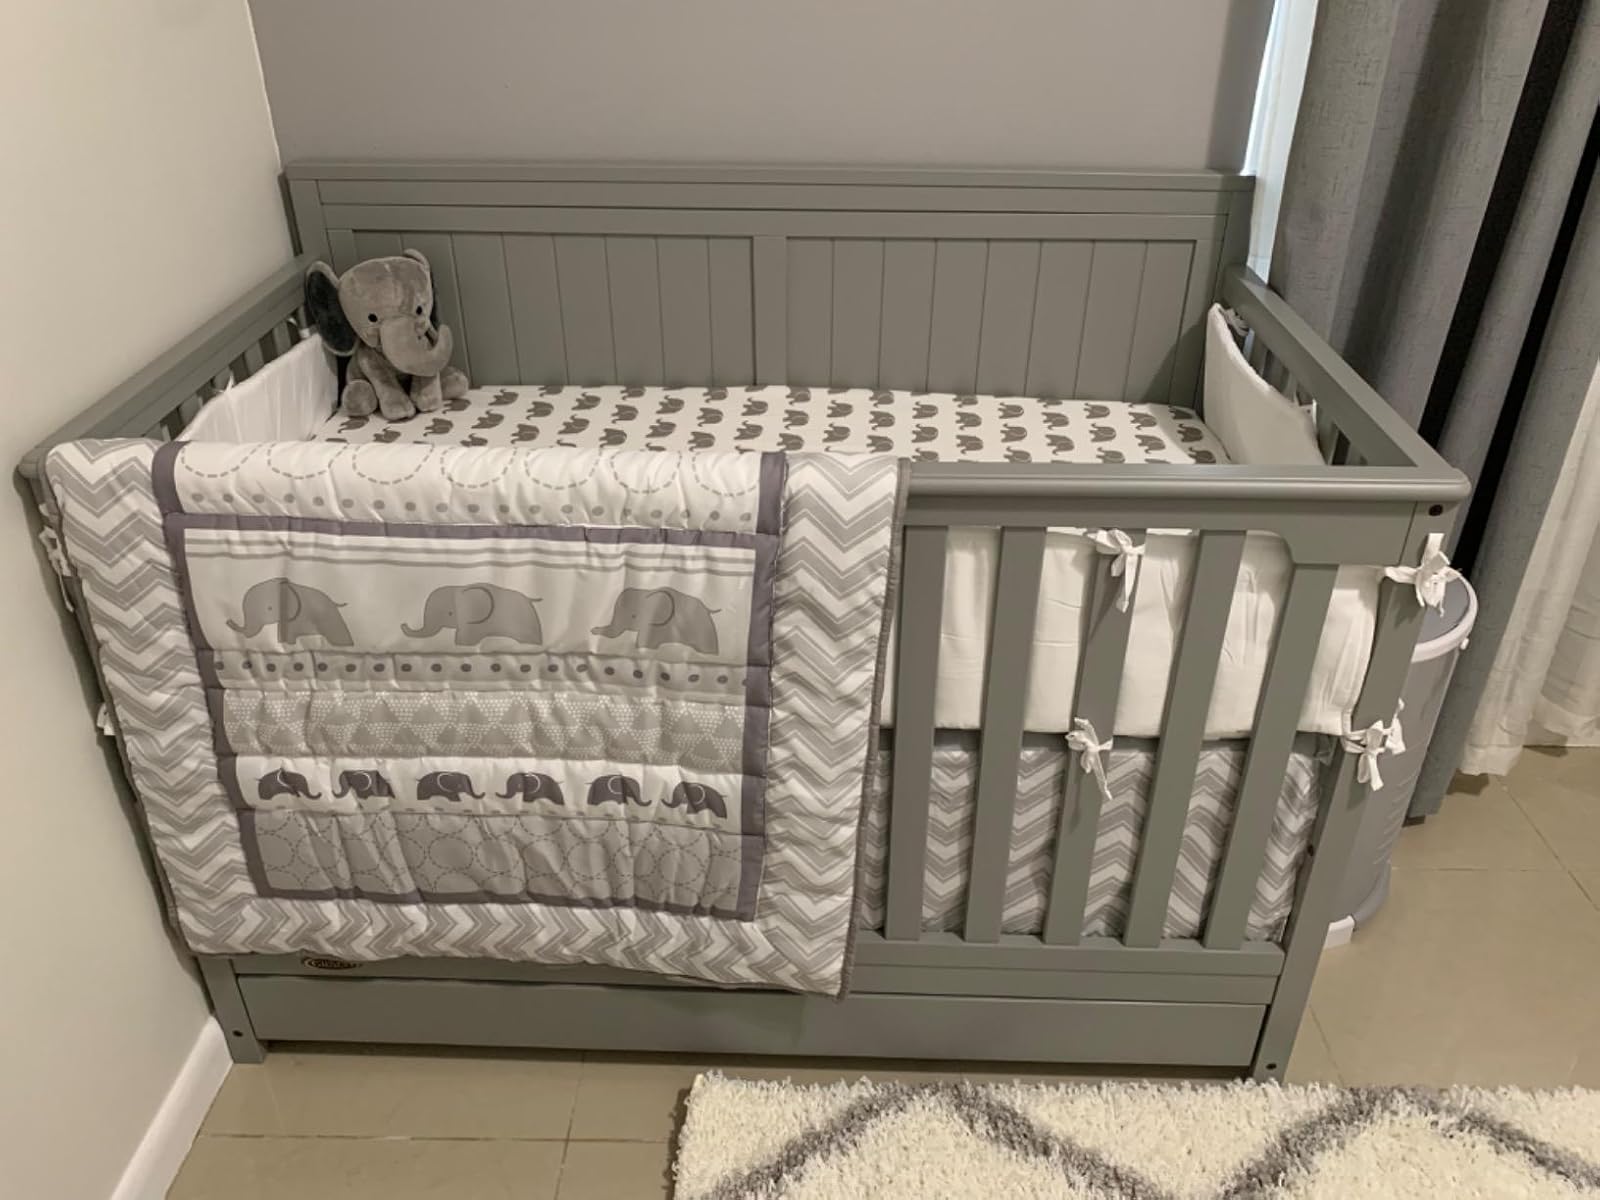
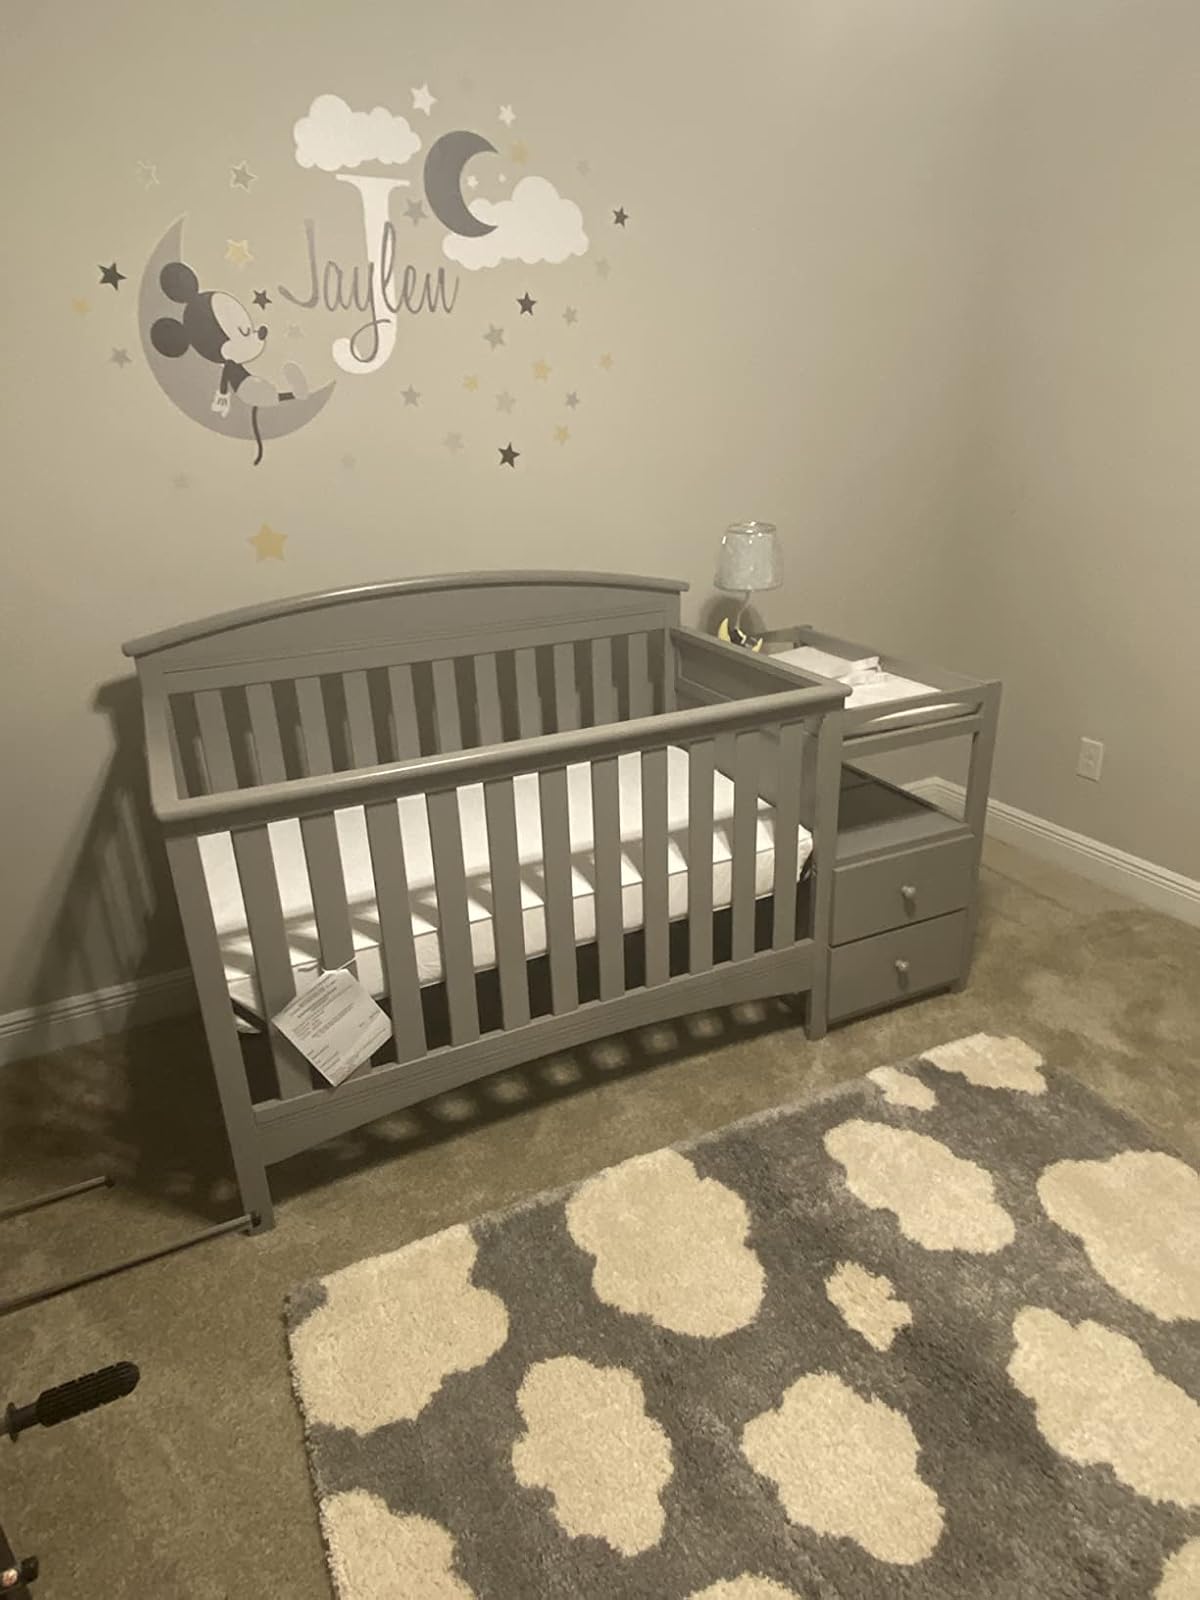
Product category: products_crib
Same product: no